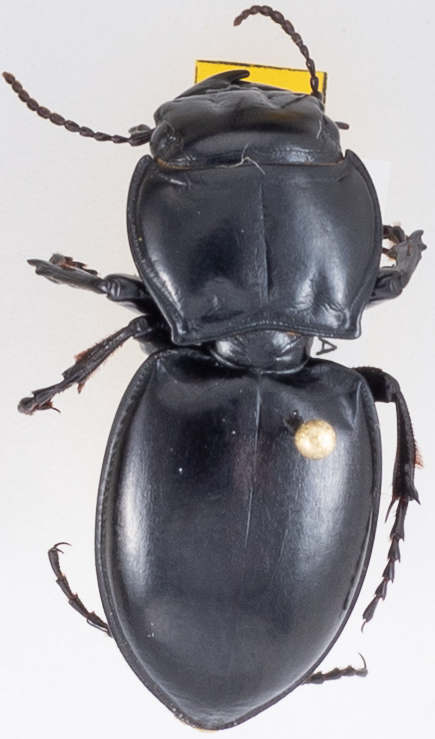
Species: Pasimachus californicus
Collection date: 2018-09-10
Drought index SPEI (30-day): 1.85
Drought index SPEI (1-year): -0.9
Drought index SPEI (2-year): -0.86